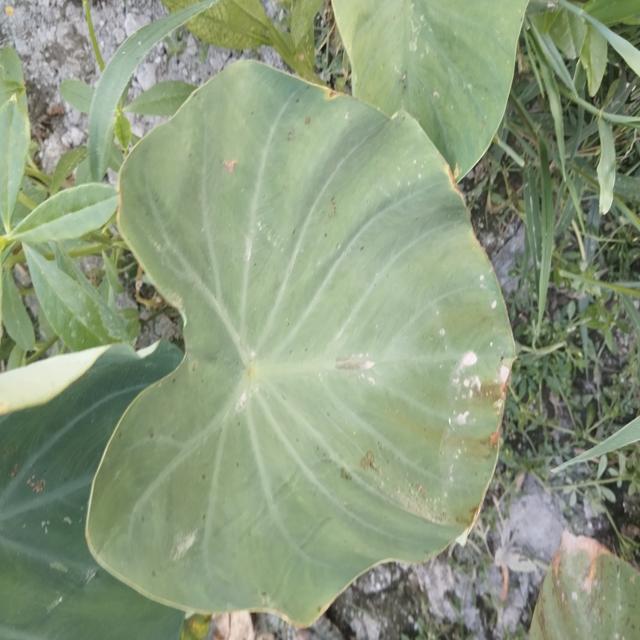
Label: Early_Blight